Bosstown Sound

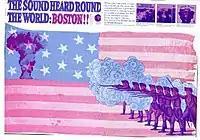
The advertisement that opened the Bosstown Sound marketing campaign.

The Bosstown Sound (or Boston Sound) was the catchphrase of a marketing campaign to promote psychedelic rock and psychedelic pop bands in Boston, Massachusetts, in the late 1960s. The concept was conceived by the record producer Alan Lorber as a marketing strategy intended to establish several underground musical artists native to the city on the national charts and compete with the popular San Francisco Sound. Lorber chose Boston for his plan because of the several bands developing in the city, the abundance of music venues (such as the Boston Tea Party), and the proximity of MGM Records, which had signed the core groups.